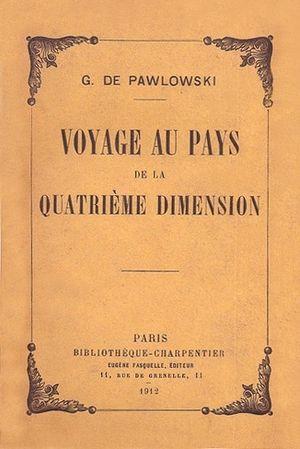
Gaston de Pawlowski est un écrivain français, auteur de quelques livres satiriques, docteur en droit, critique littéraire, dramatique et artistique, reporter sportif. Il est surtout connu pour son roman de science-fiction Voyage au pays de la quatrième dimension.